Answer in natural language. Is Doorway (marked A) in front of dark brown dresser (marked B)? Choose between the following options: no or yes
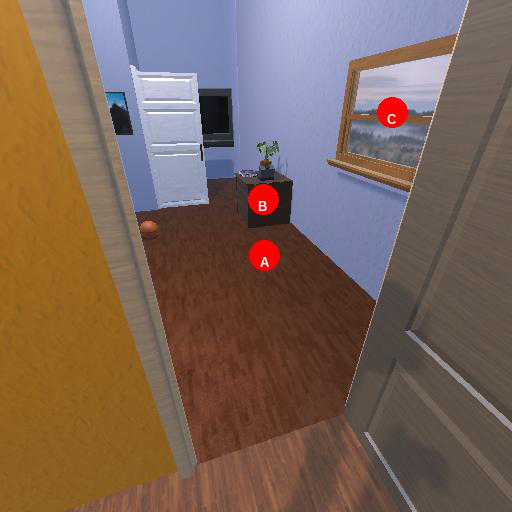
<answer>yes</answer>